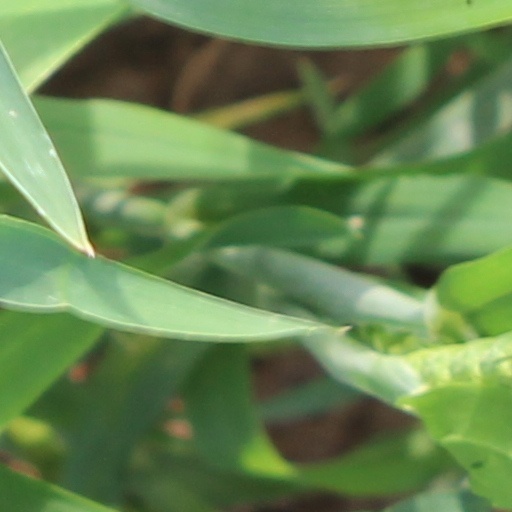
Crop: wheat